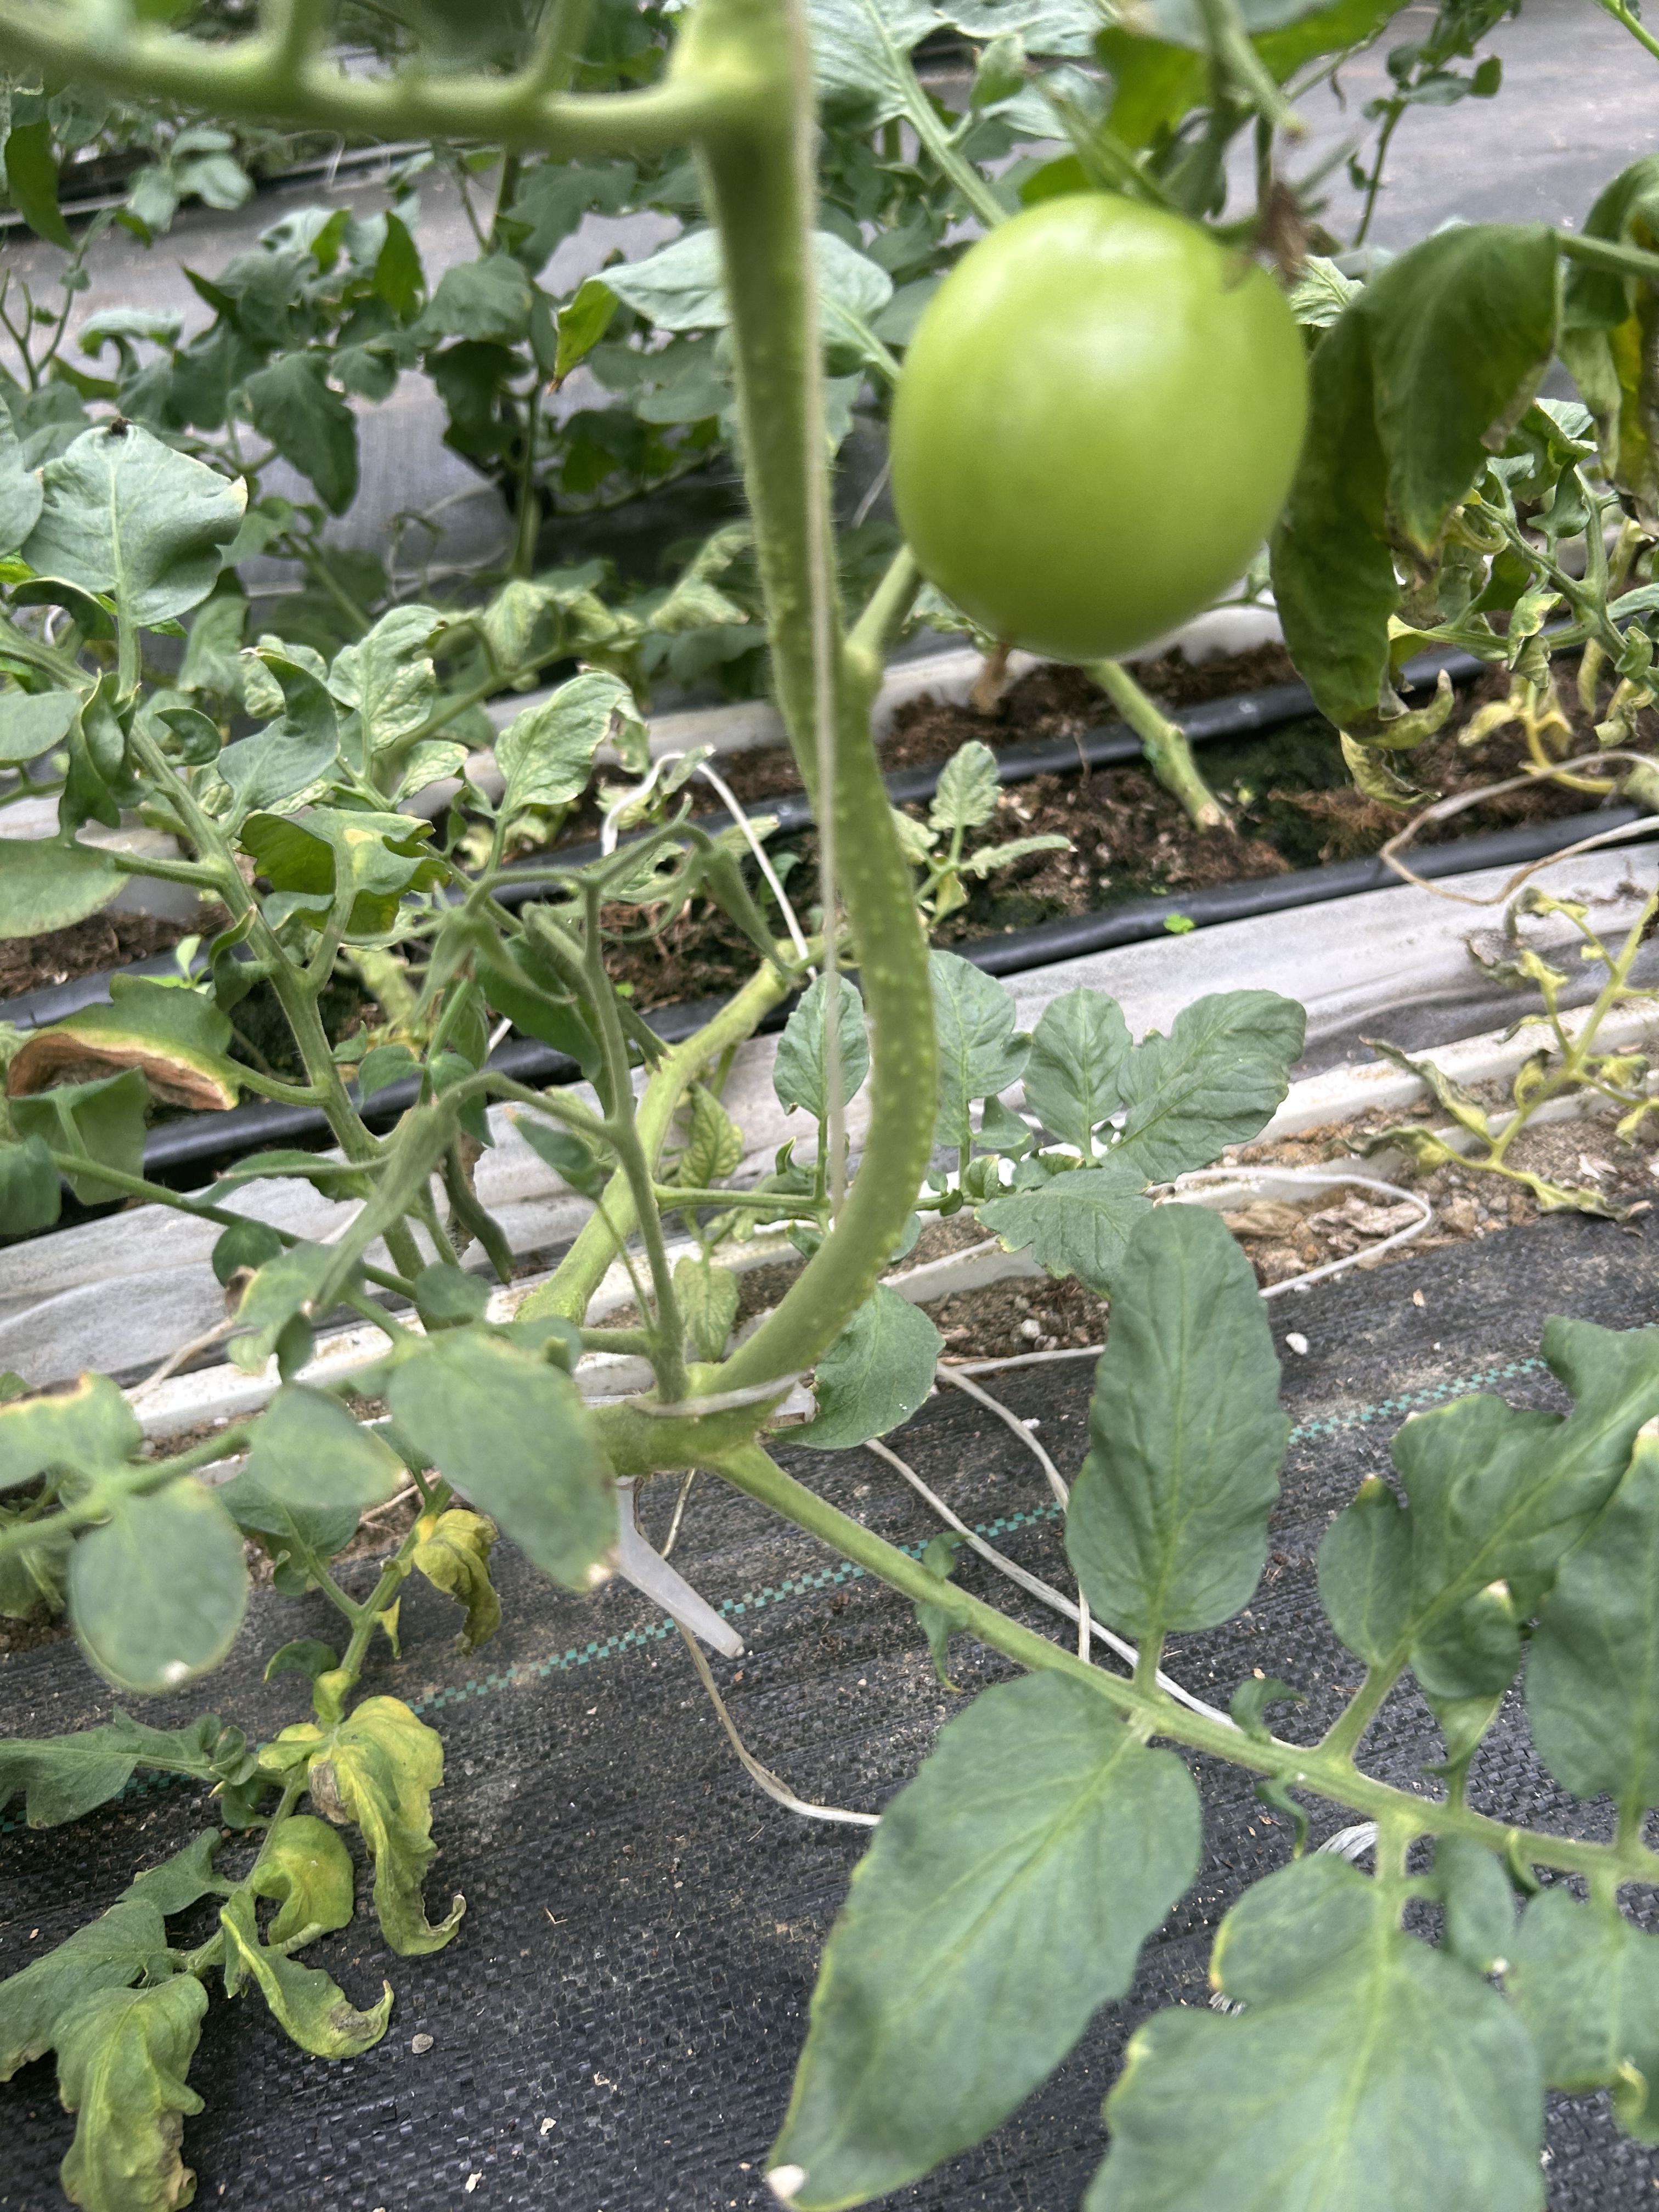
Disease: Wilt